Rutgers Formula Racing

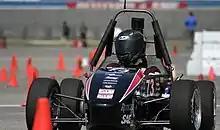
RFR11 at FSAE California 2011 Endurance Event

The original proposal for the RFR15 came during initial discussions for the 2013-2014 competition cycle. This proposal looked at an overall platform change in order to ready the team and the vehicle to be able to implement a full aerodynamic package that was starting to trend among the top teams of the Formula SAE. Due to massive restrictions in cost, timing, manpower, and manufacturing technologies available to the team, this drive for a platform redesign was tabled as a future undertaking of the Rutgers Formula Racing team and a new sub-team was launched to begin design and development activities for aerodynamics. However, the perfect opportunity would come sooner than originally expected only weeks after FSAE Michigan 2014.